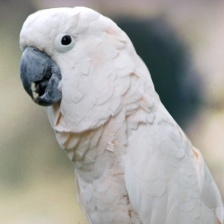
Species: COCKATOO
Scientific name: CACATUIDAE
ImageNet parent category: sulphur-crested_cockatoo